William Kapell

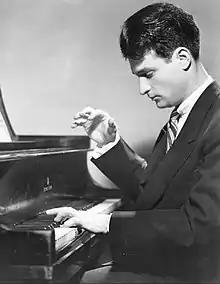
Kapell in 1948

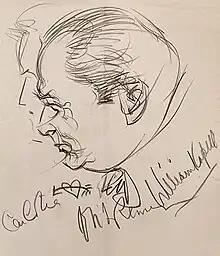
Signed drawing of William Kapell by Manuel Rosenberg, 1926

Oscar William Kapell (September 20, 1922 – October 29, 1953) was an American classical pianist. "The Washington Post" described him as "America's first great pianist", while "The New York Times" described him as "one of the last century's great geniuses of the keyboard" and "Times" critic and pianist Michael Kimmelman, writing in "The New York Review of Books", remarked: "Was there any greater American pianist born during the last century than Kapell? Perhaps not." In 1953, at age 31, Kapell died in the crash of BCPA Flight 304 while returning from a concert tour in Australia.